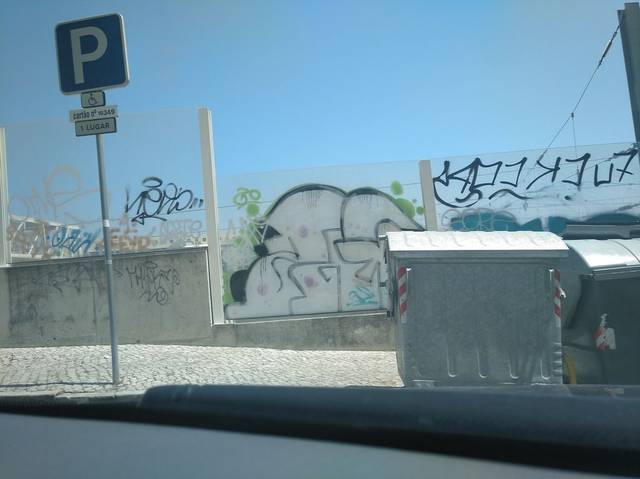
Region: Portugal
Coordinates: 38.779, -9.1